Role-playing video game

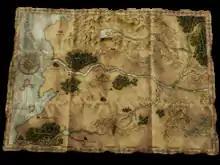
Overworld map from "The Battle for Wesnoth" (2003)

Exploring the world is an important aspect of many RPGs. Players will walk through, talking to non-player characters, picking up objects, and avoiding traps. Some games such as "NetHack", "Diablo", and the "FATE" series randomize the structure of individual levels, increasing the game's variety and replay value. Role-playing games where players complete quests by exploring randomly generated dungeons and which include permadeath are called roguelikes, named after the 1980 video game "Rogue".